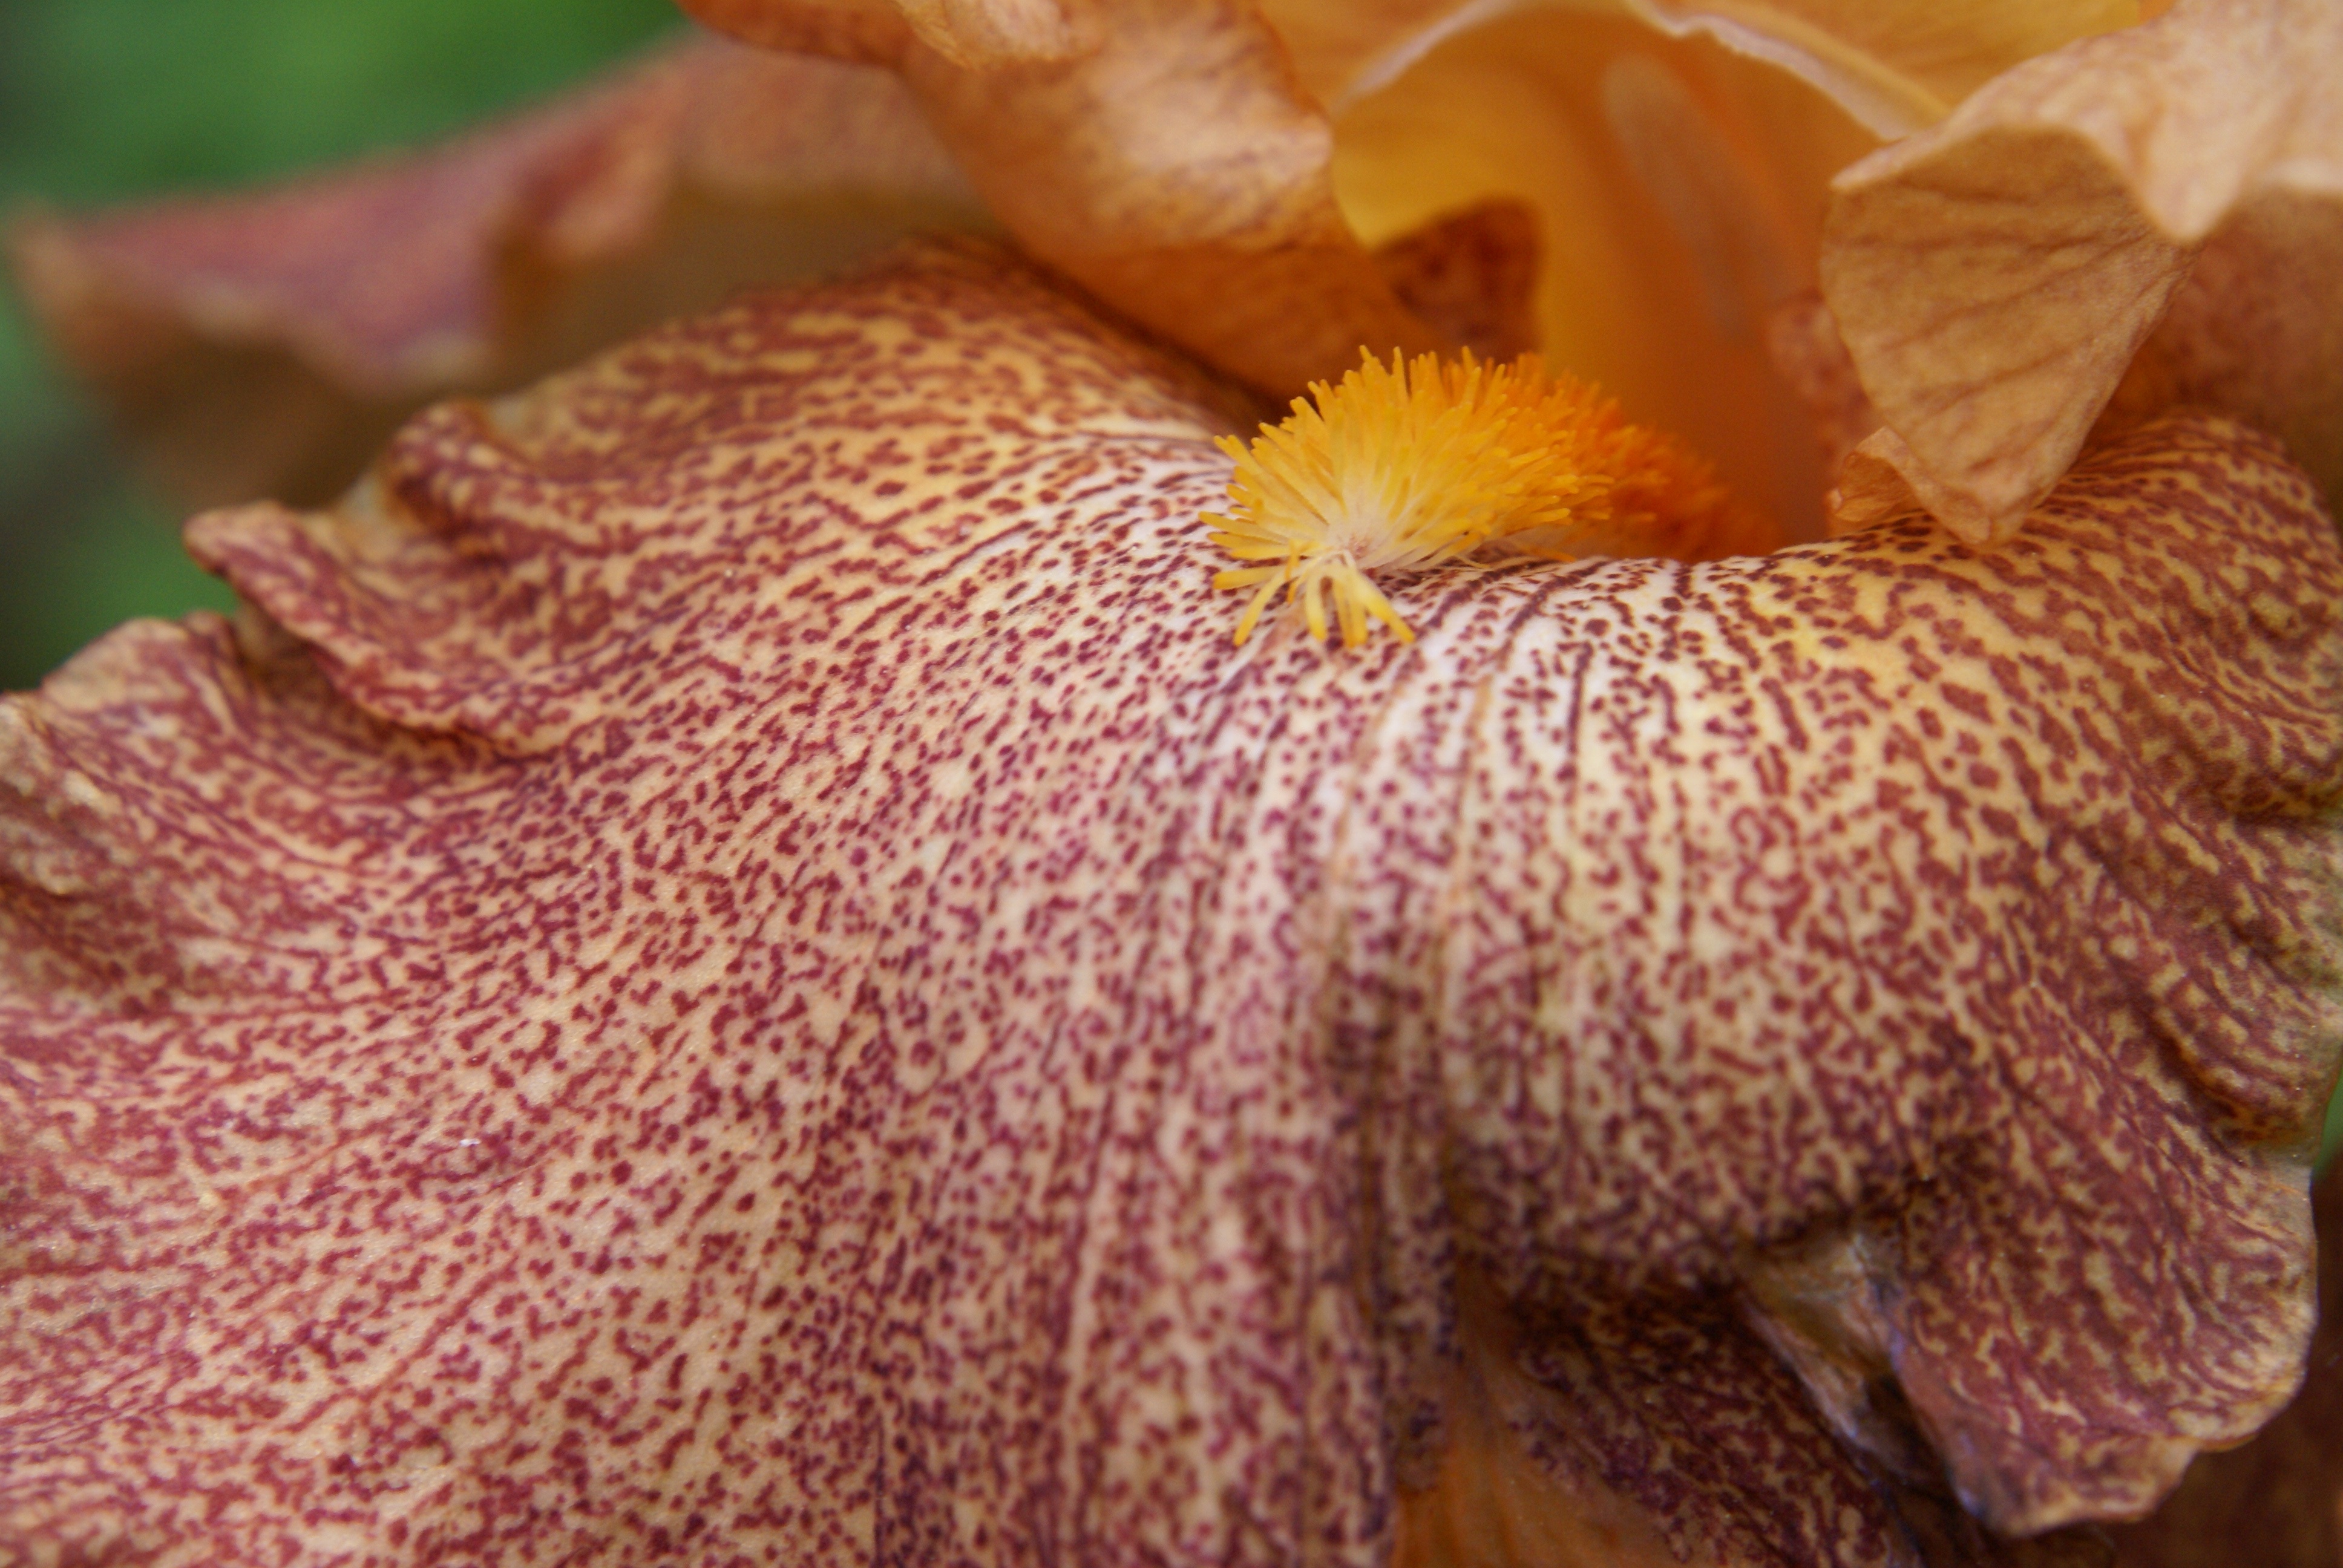
nature, plant, leaf, flower, petal, raindrop, pattern, pollen, spring, produce, botany, garden, flora, close up, iris, macro photography, flowering plant, land plant